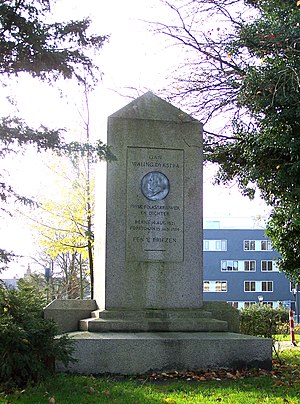
Waling Dykstra
Monument for Waling Dykstra i Ljouwert.
Waling Gerrits Dykstra var en frisisk digter.